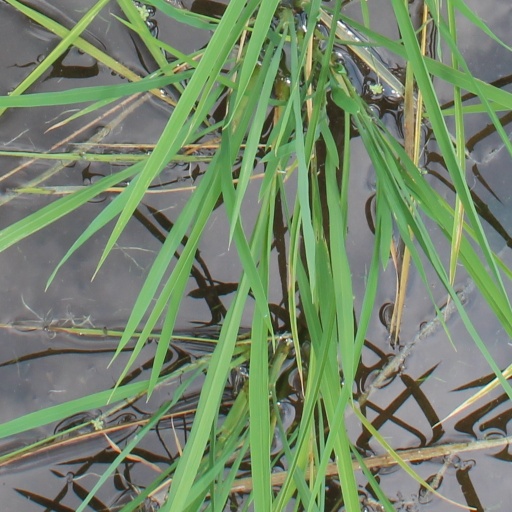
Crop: rice